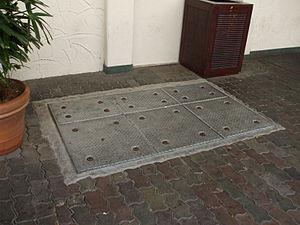
Un séparateur de graisse est un dispositif de plomberie conçu pour intercepter la plupart des graisses et des solides avant qu'ils ne pénètrent dans un système d'évacuation des eaux usées. Les eaux usées courantes contiennent de petites quantités d'huiles qui pénètrent dans les fosses septiques et les installations de traitement pour former une couche d' écume flottante. Cette couche d'écume est digérée et décomposée très lentement par les micro-organismes lors du processus de digestion anaérobie. De grandes quantités d'huile provenant peuvent submerger une fosse septique ou une installation de traitement, provoquant le rejet d'eaux usées non traitées dans l'environnement. Les graisses à viscosité élevée et les graisses de cuisson telles que le saindoux se solidifient lorsqu'elles sont refroidies et peuvent se combiner avec d'autres solides pour bloquer les canalisations.